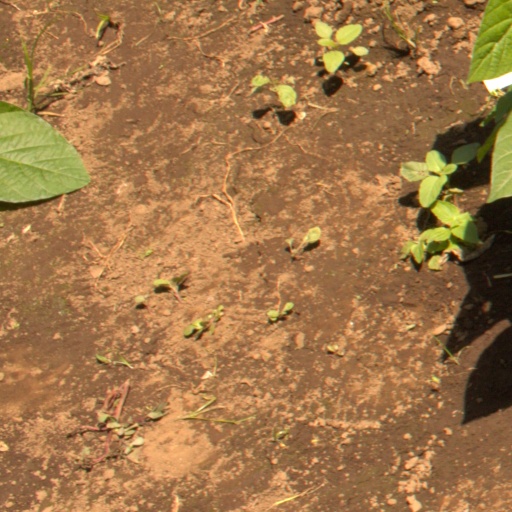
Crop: soybean